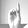
ASL letter: D